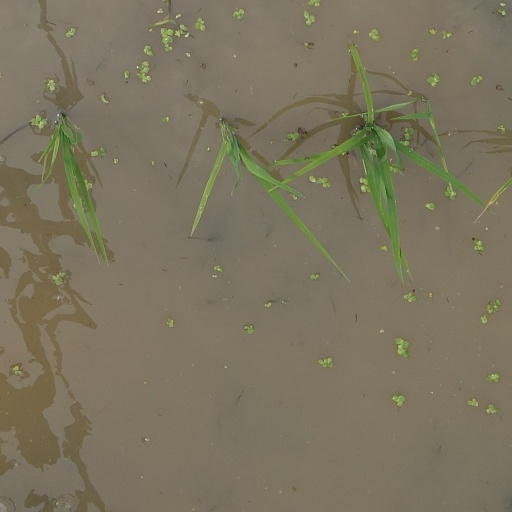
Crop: rice